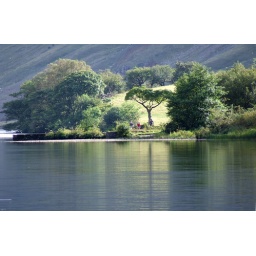
People picnicking under a tree on the lake shore. Tenuous link: people on the edge of the water.